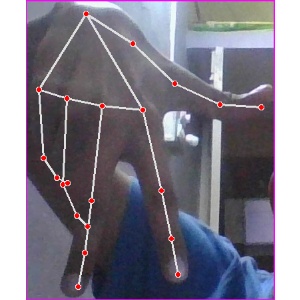
अक्षर: ग